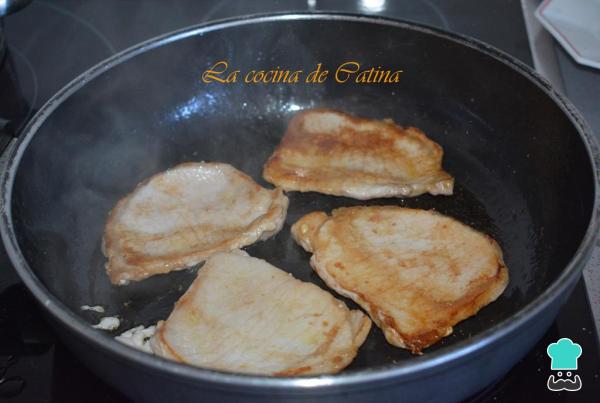
Quitamos el aceite que quede en la sartén y en esa misma asamos el lomo salpimentado, una vez asado, lo reservamos junto a los pimientos. Luego damos una vuelta en la sartén a las lonchas de jamón serrano.